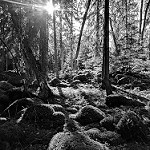
Label: B & W